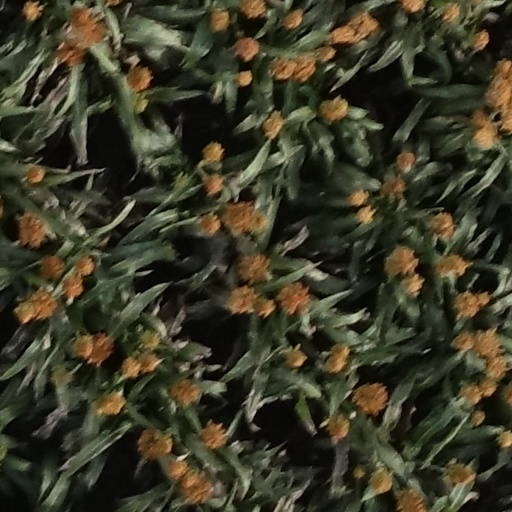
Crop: sorghum